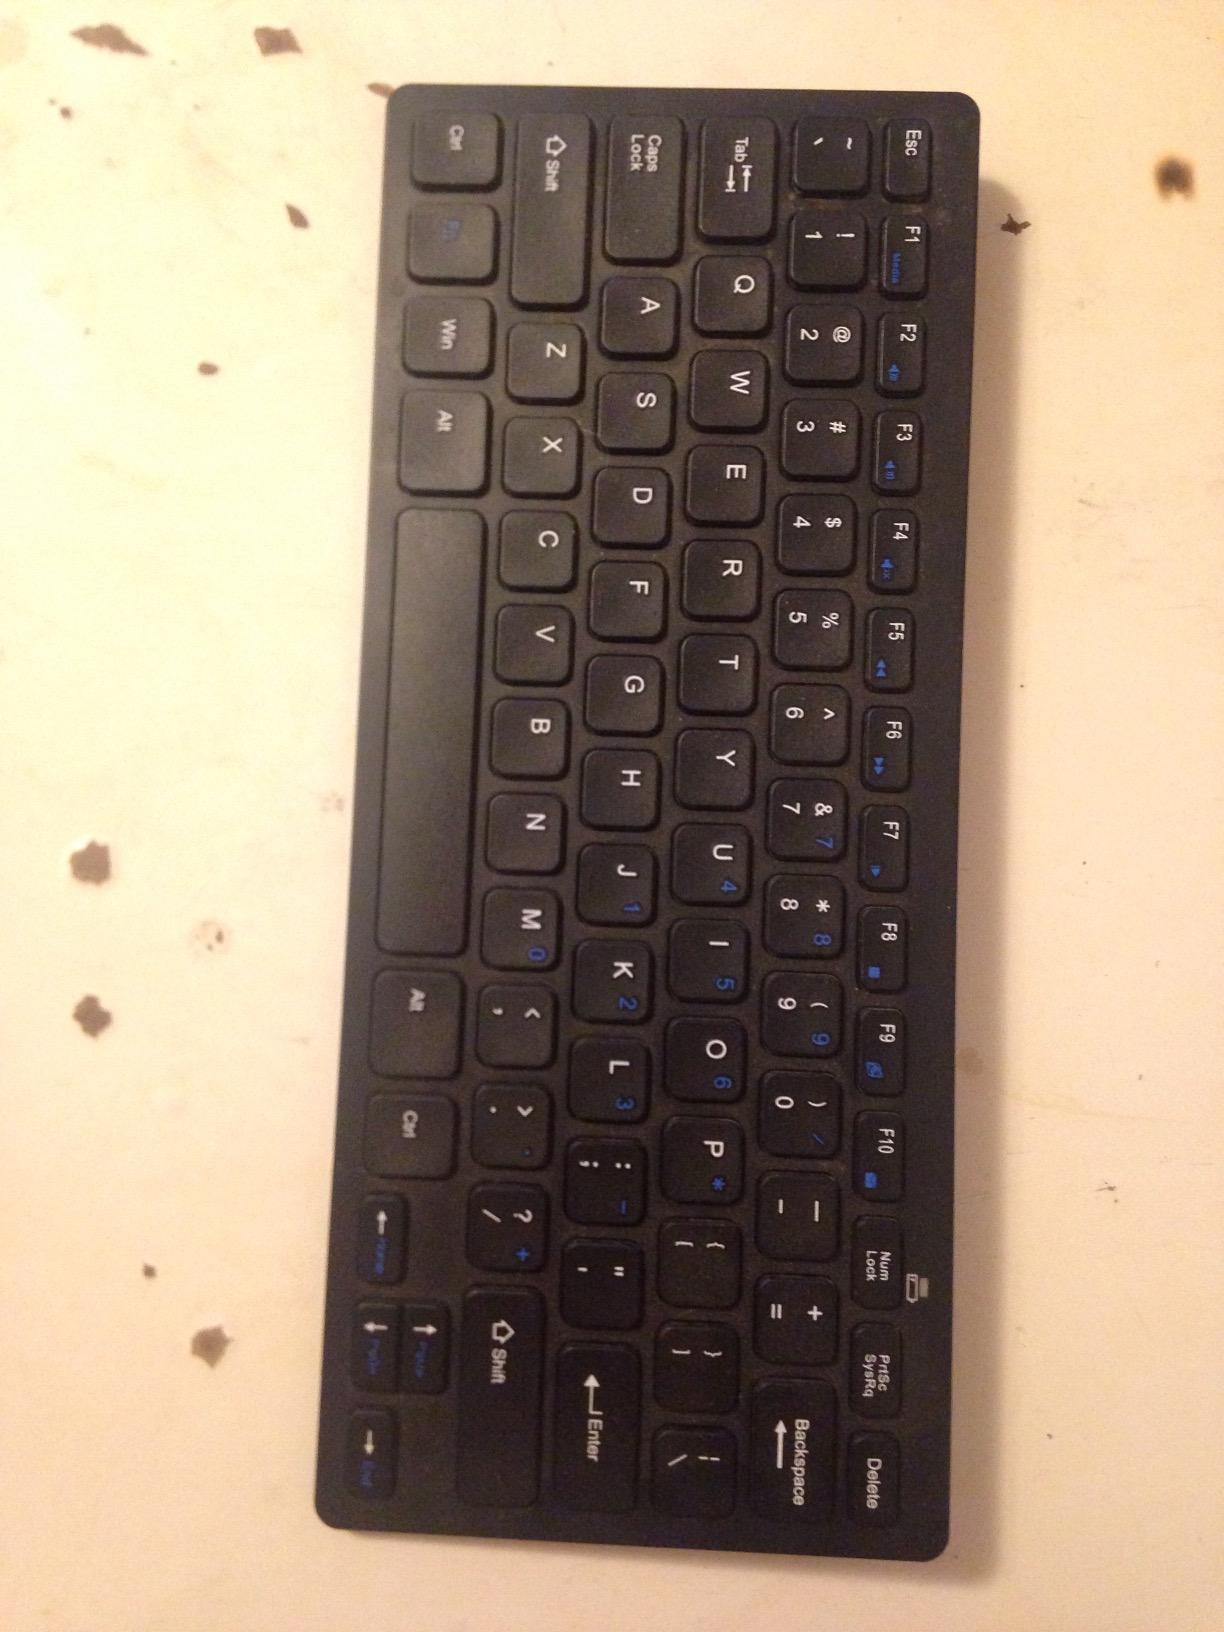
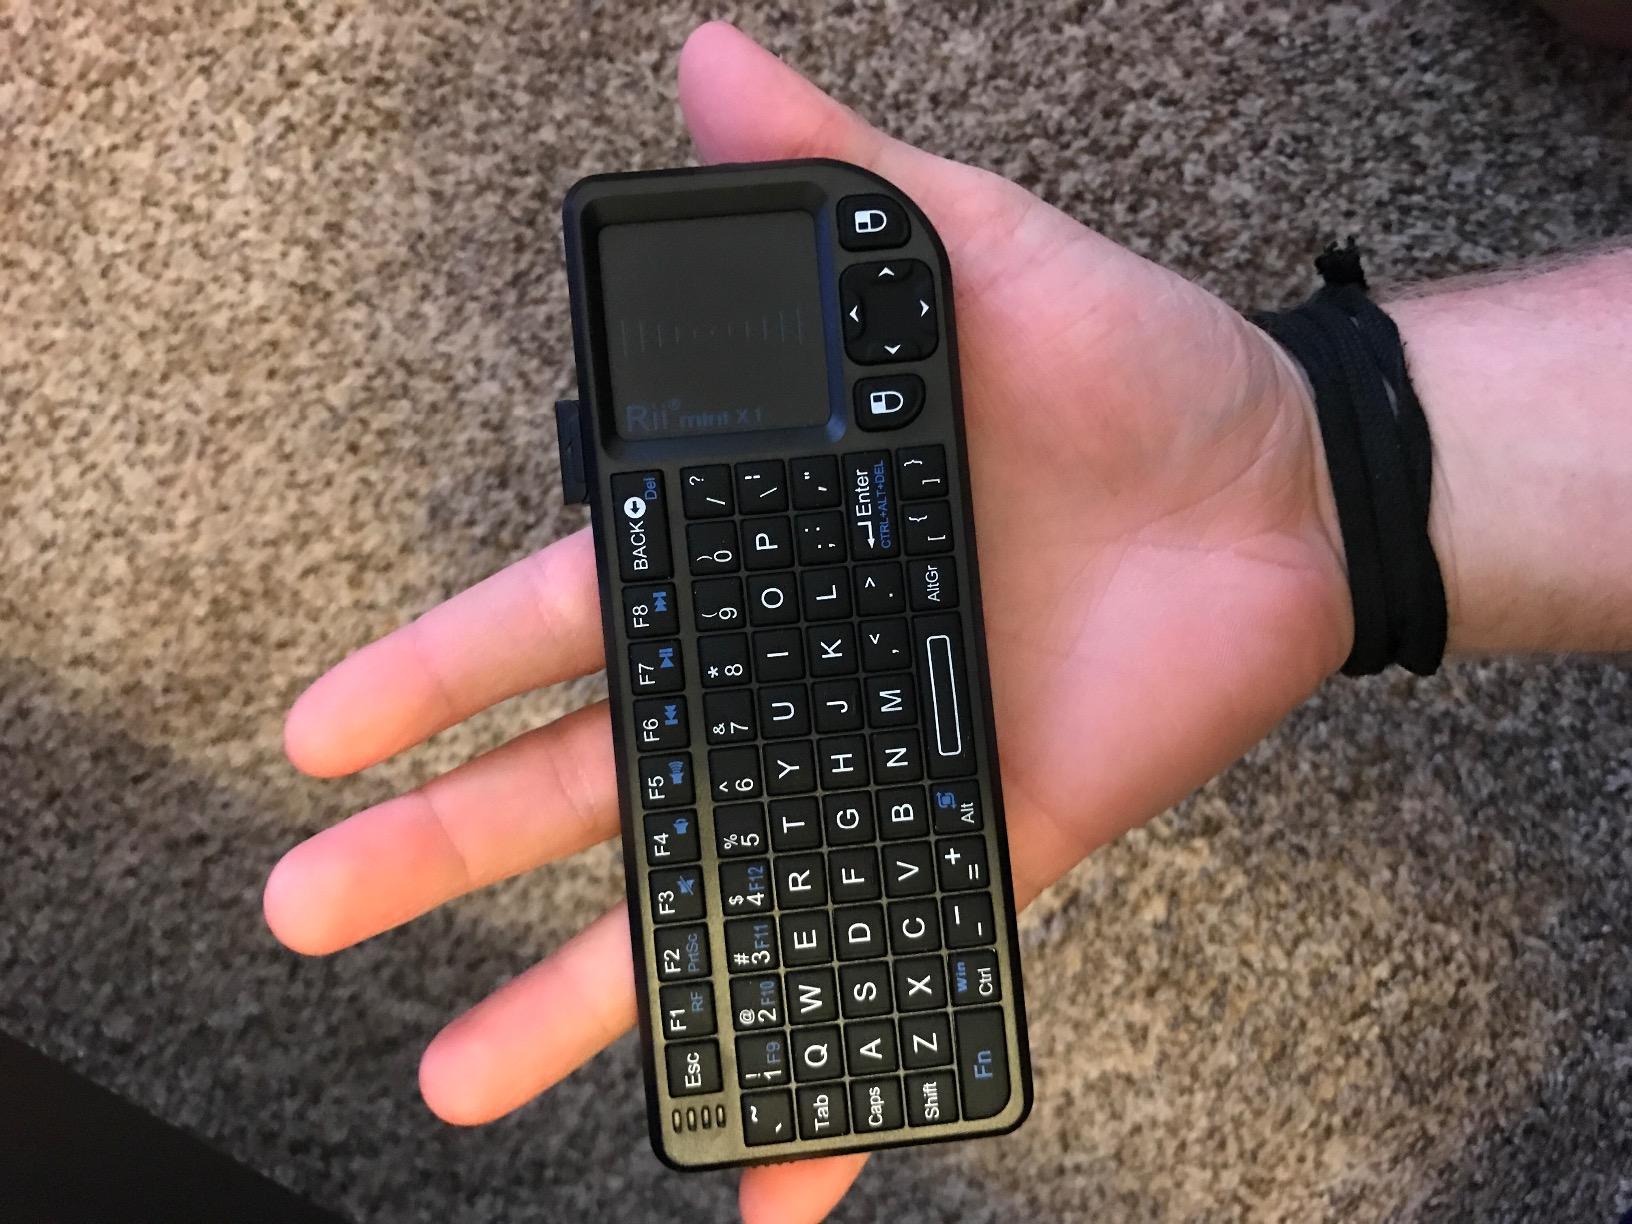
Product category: keyboard
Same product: no